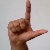
The image shows a hand gesture representing the letter 'L' in Indian Sign Language.